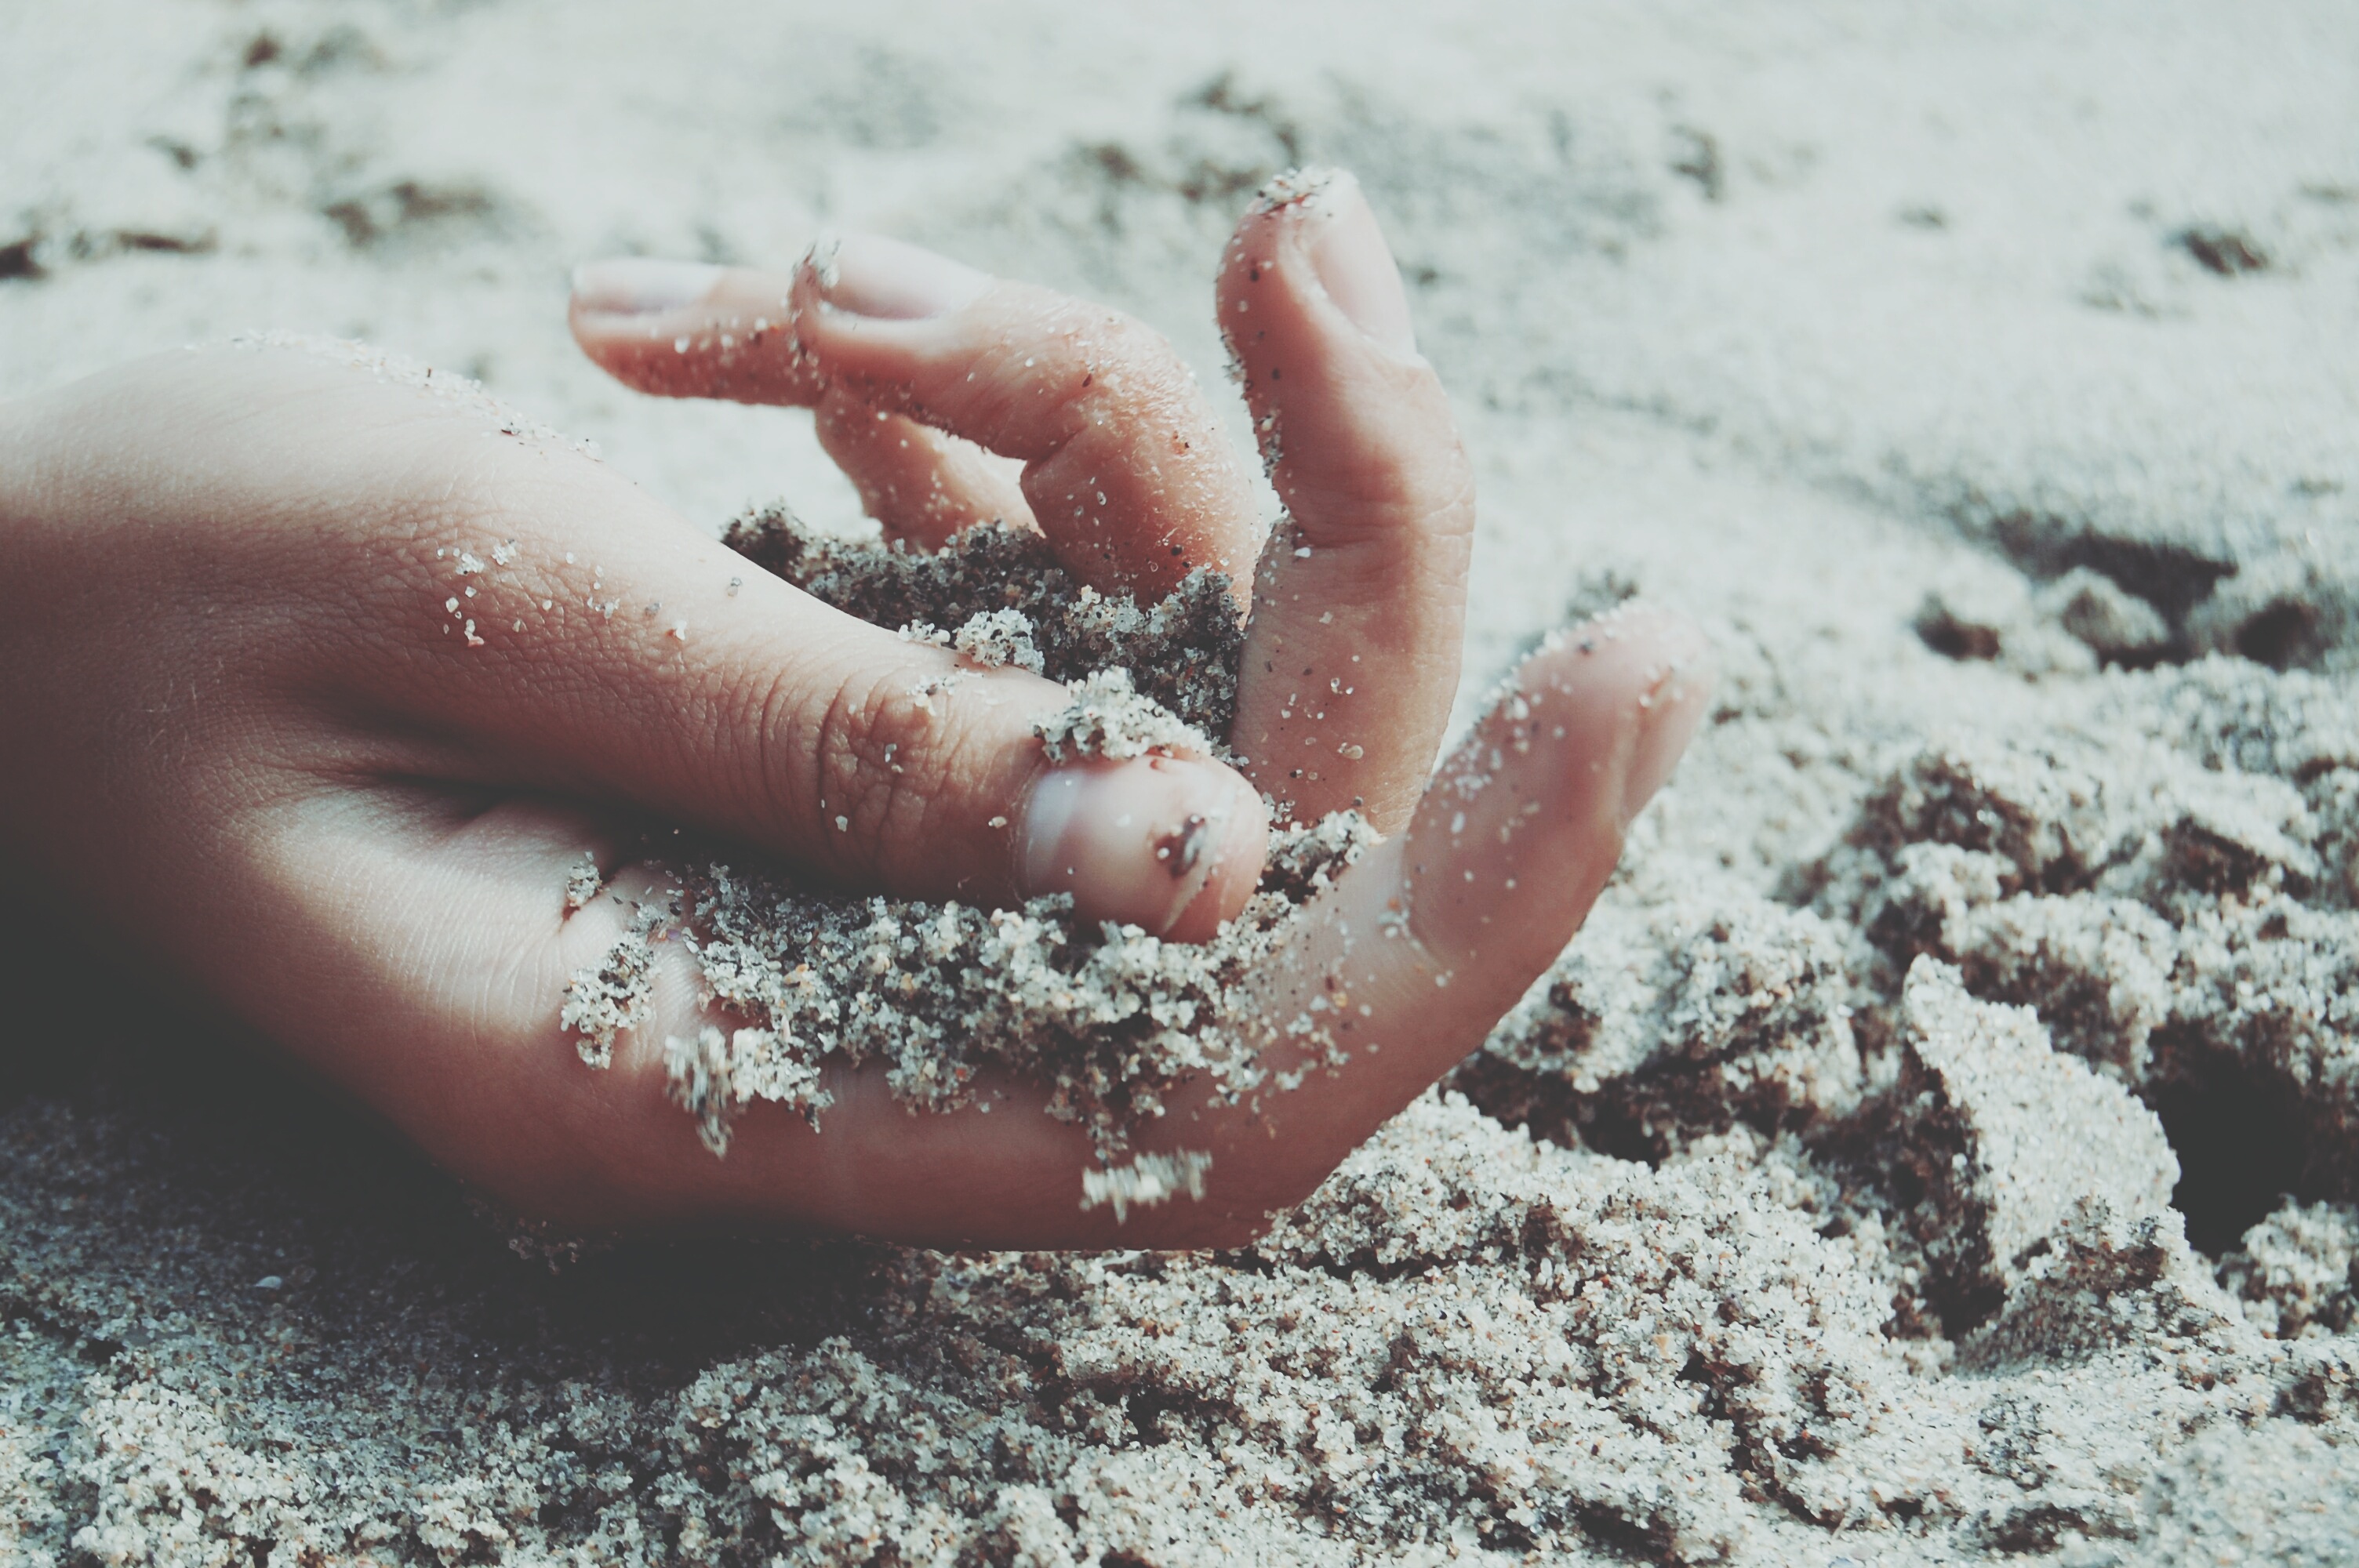
hand, sand, snow, winter, white, photography, leg, finger, red, season, close up, human body, skin, beauty, freezing, macro photography